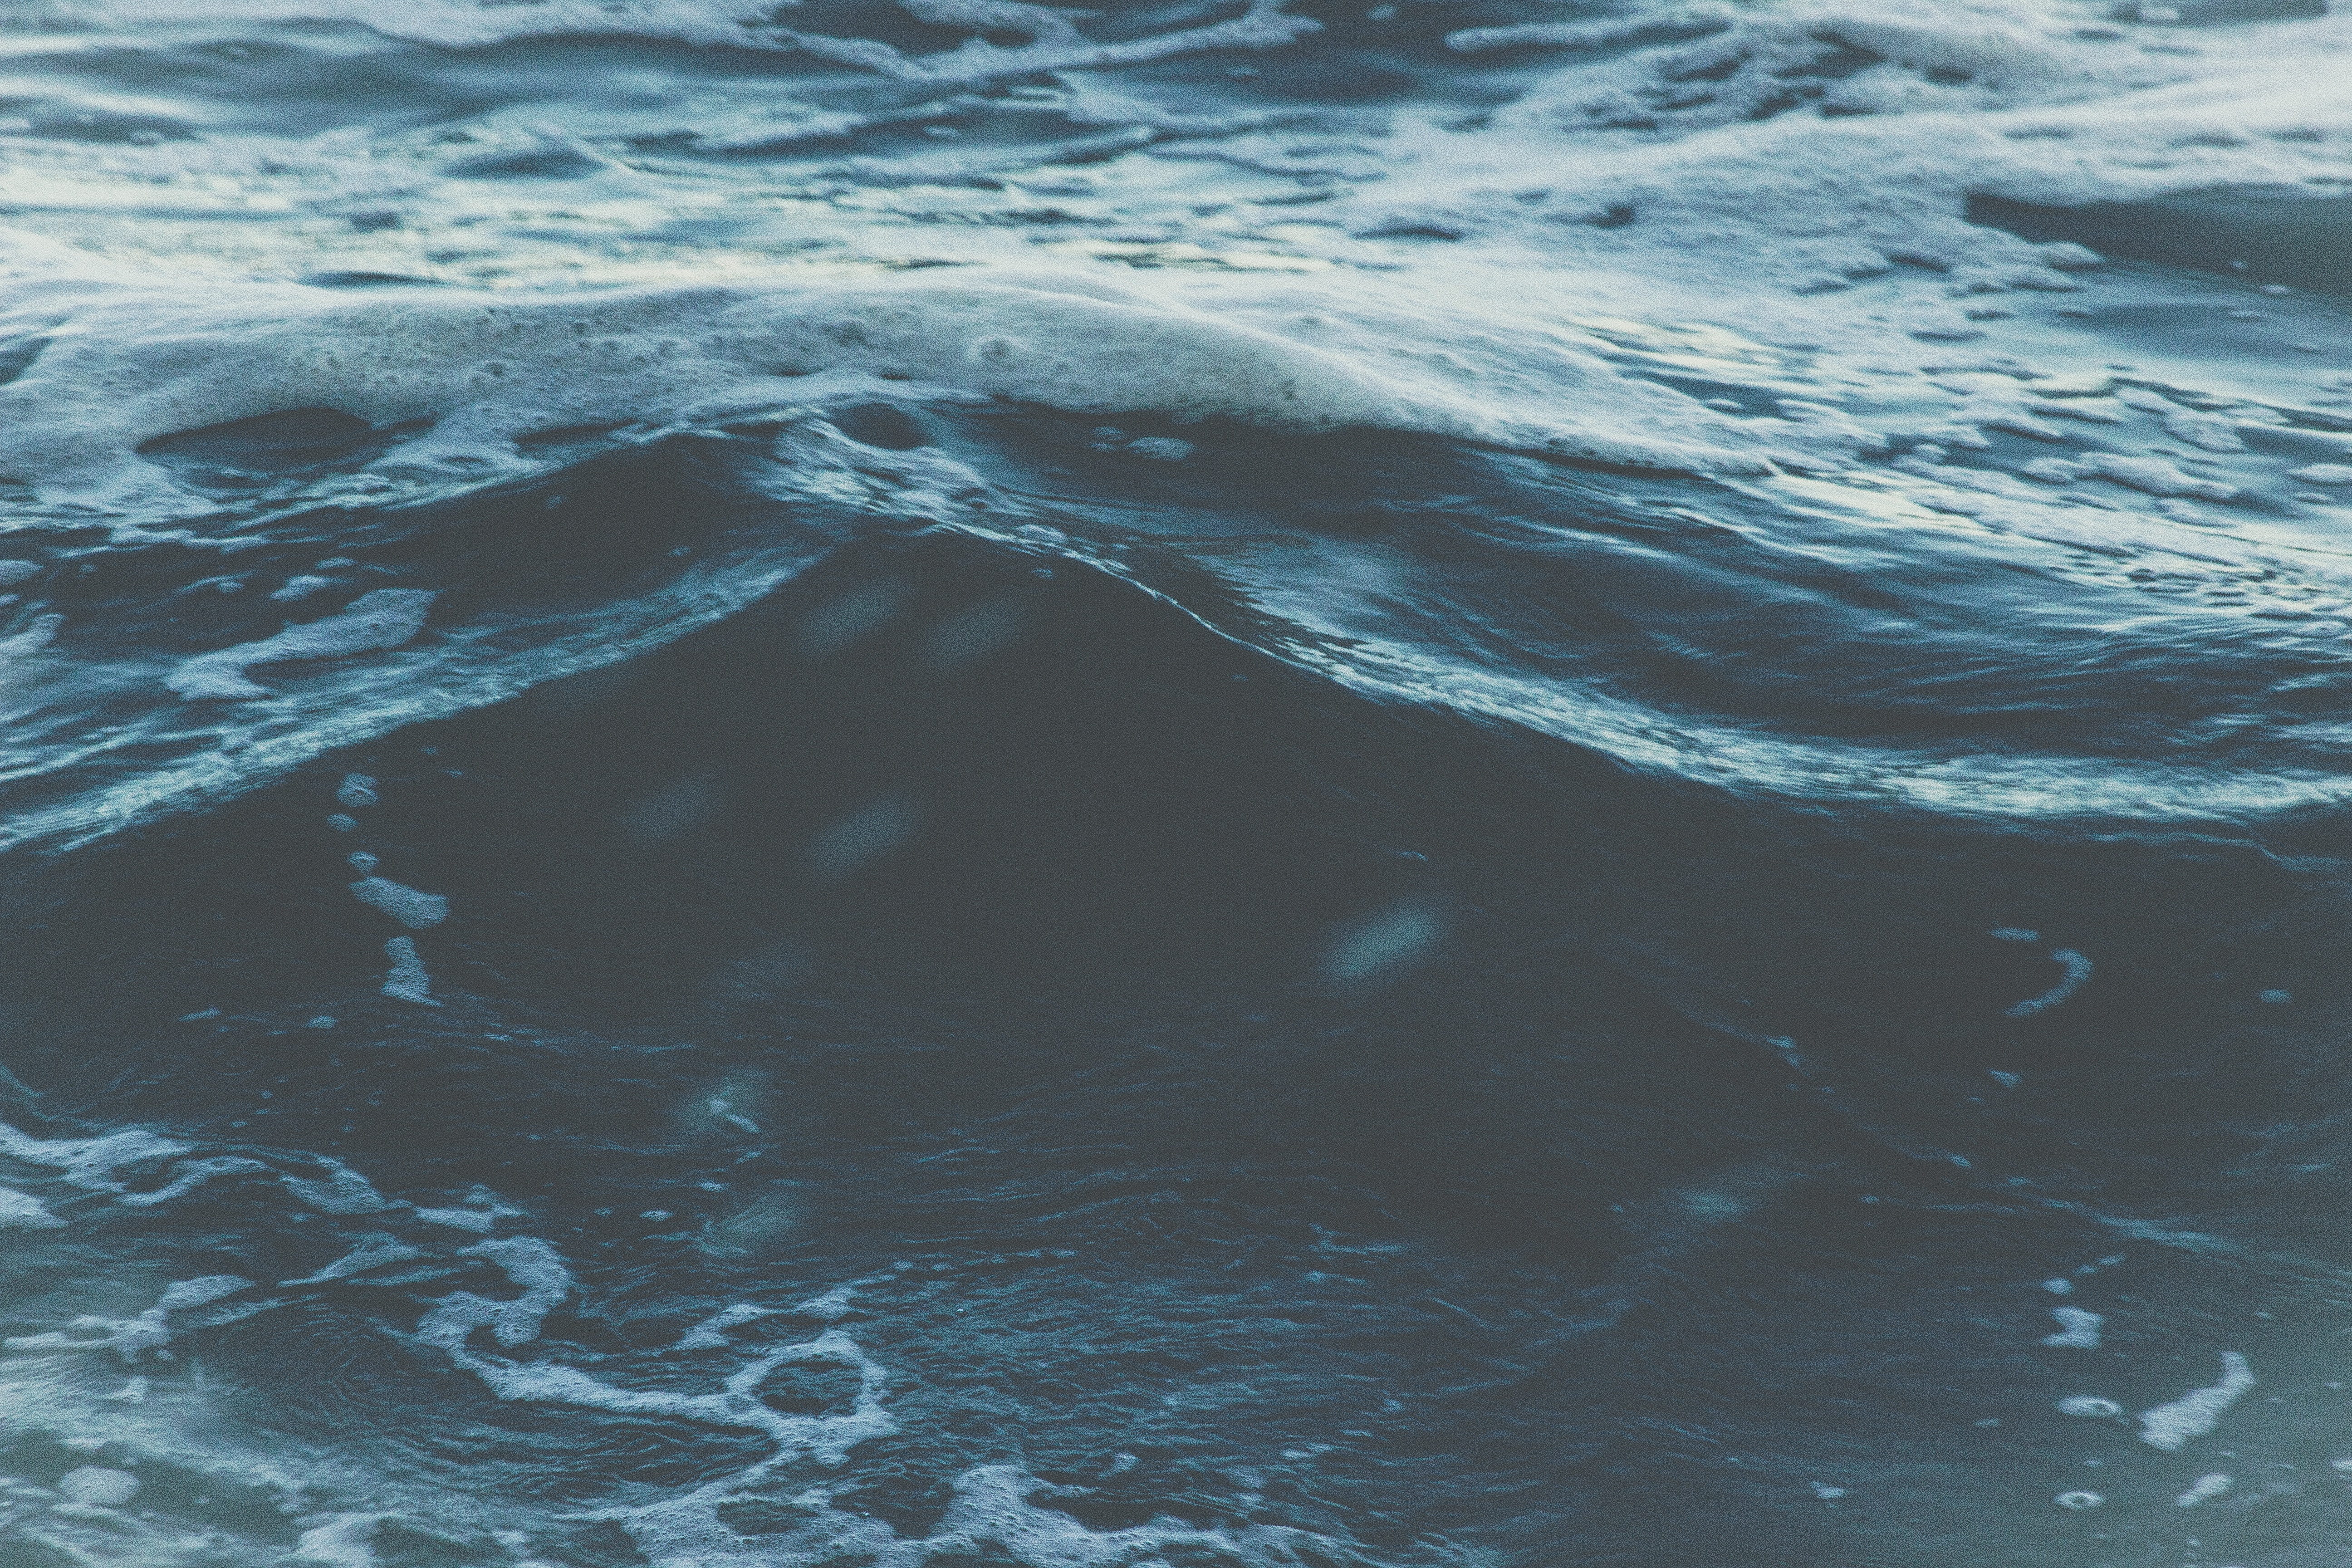
sea, coast, water, ocean, wave, arctic ocean, wind wave